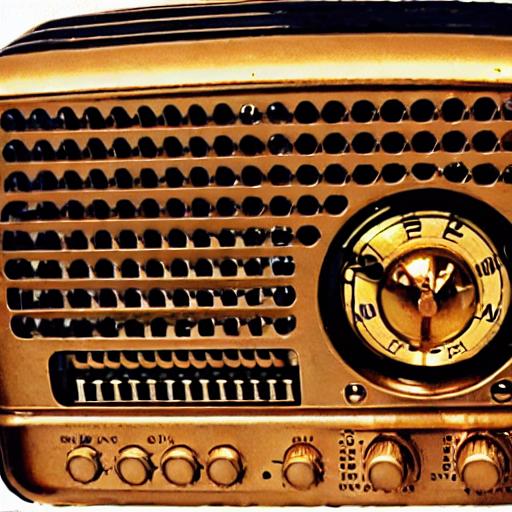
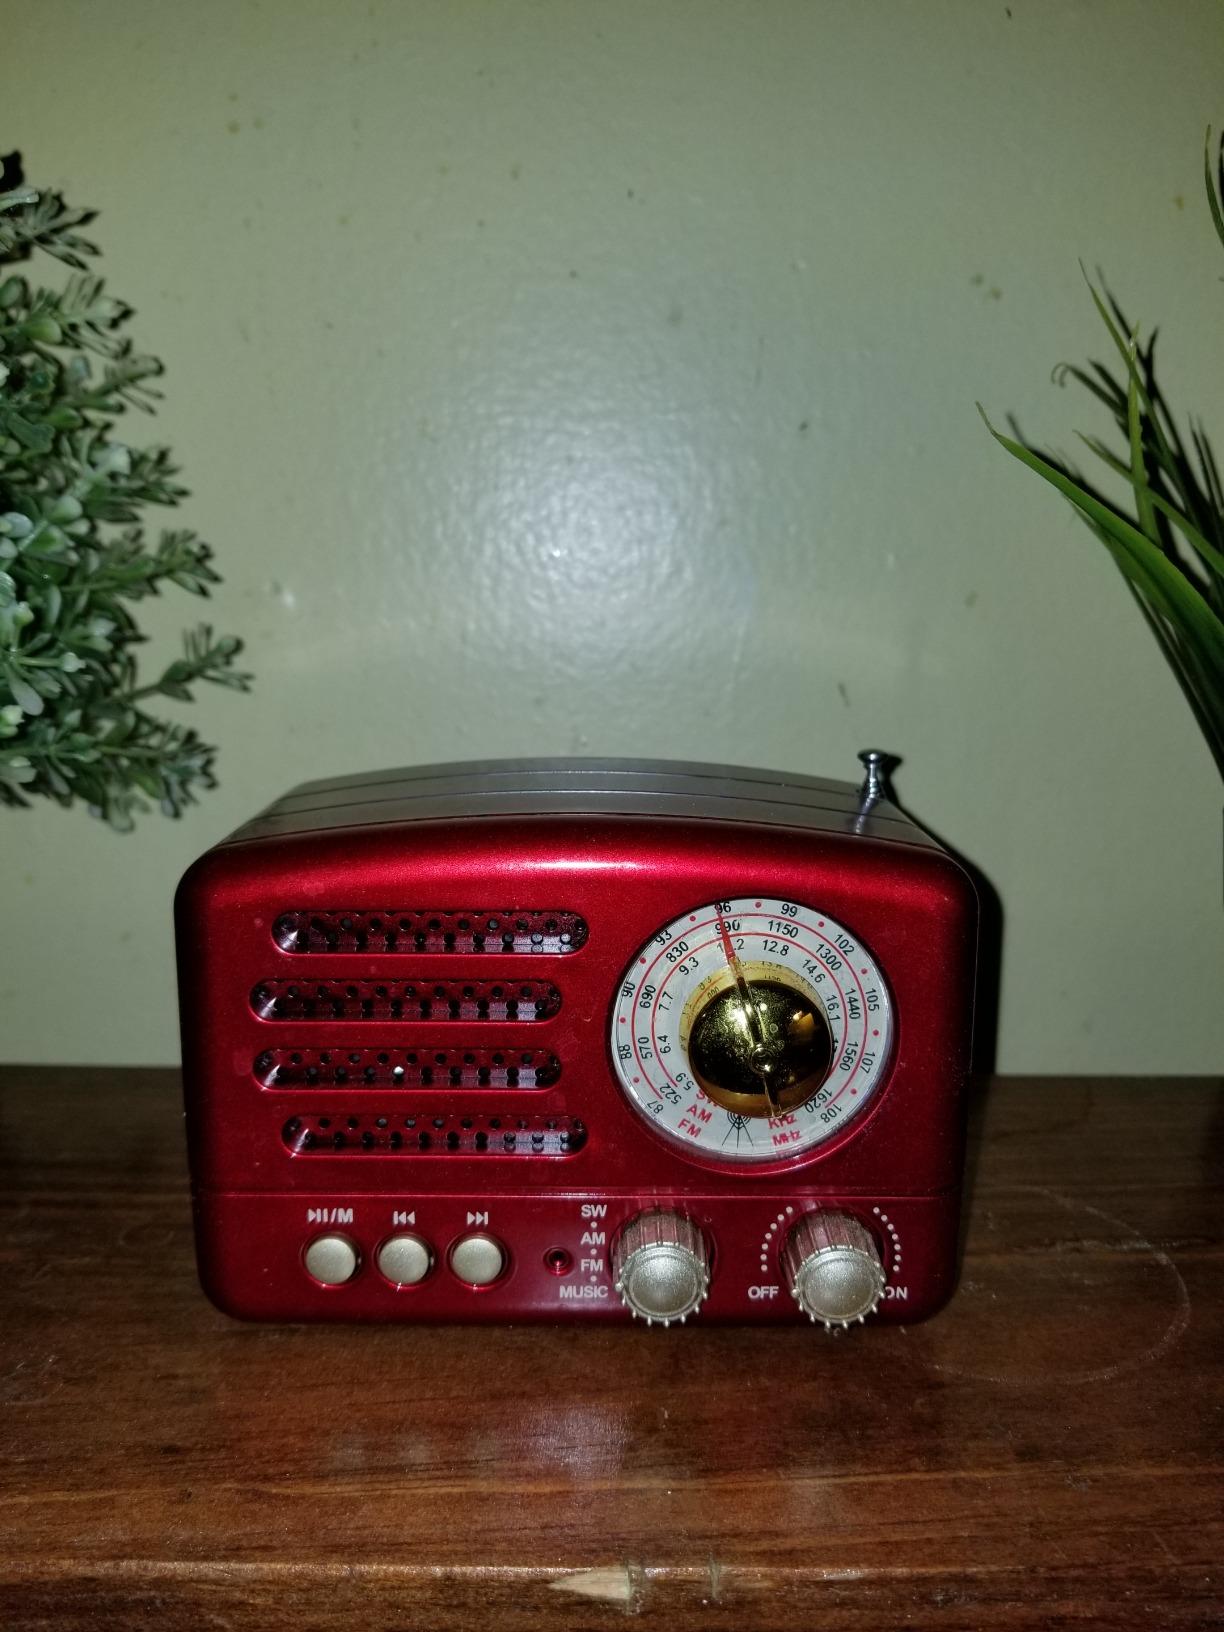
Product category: radio
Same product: no